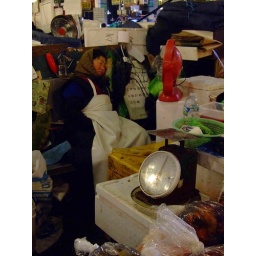
Seoul, market stall in the fish market